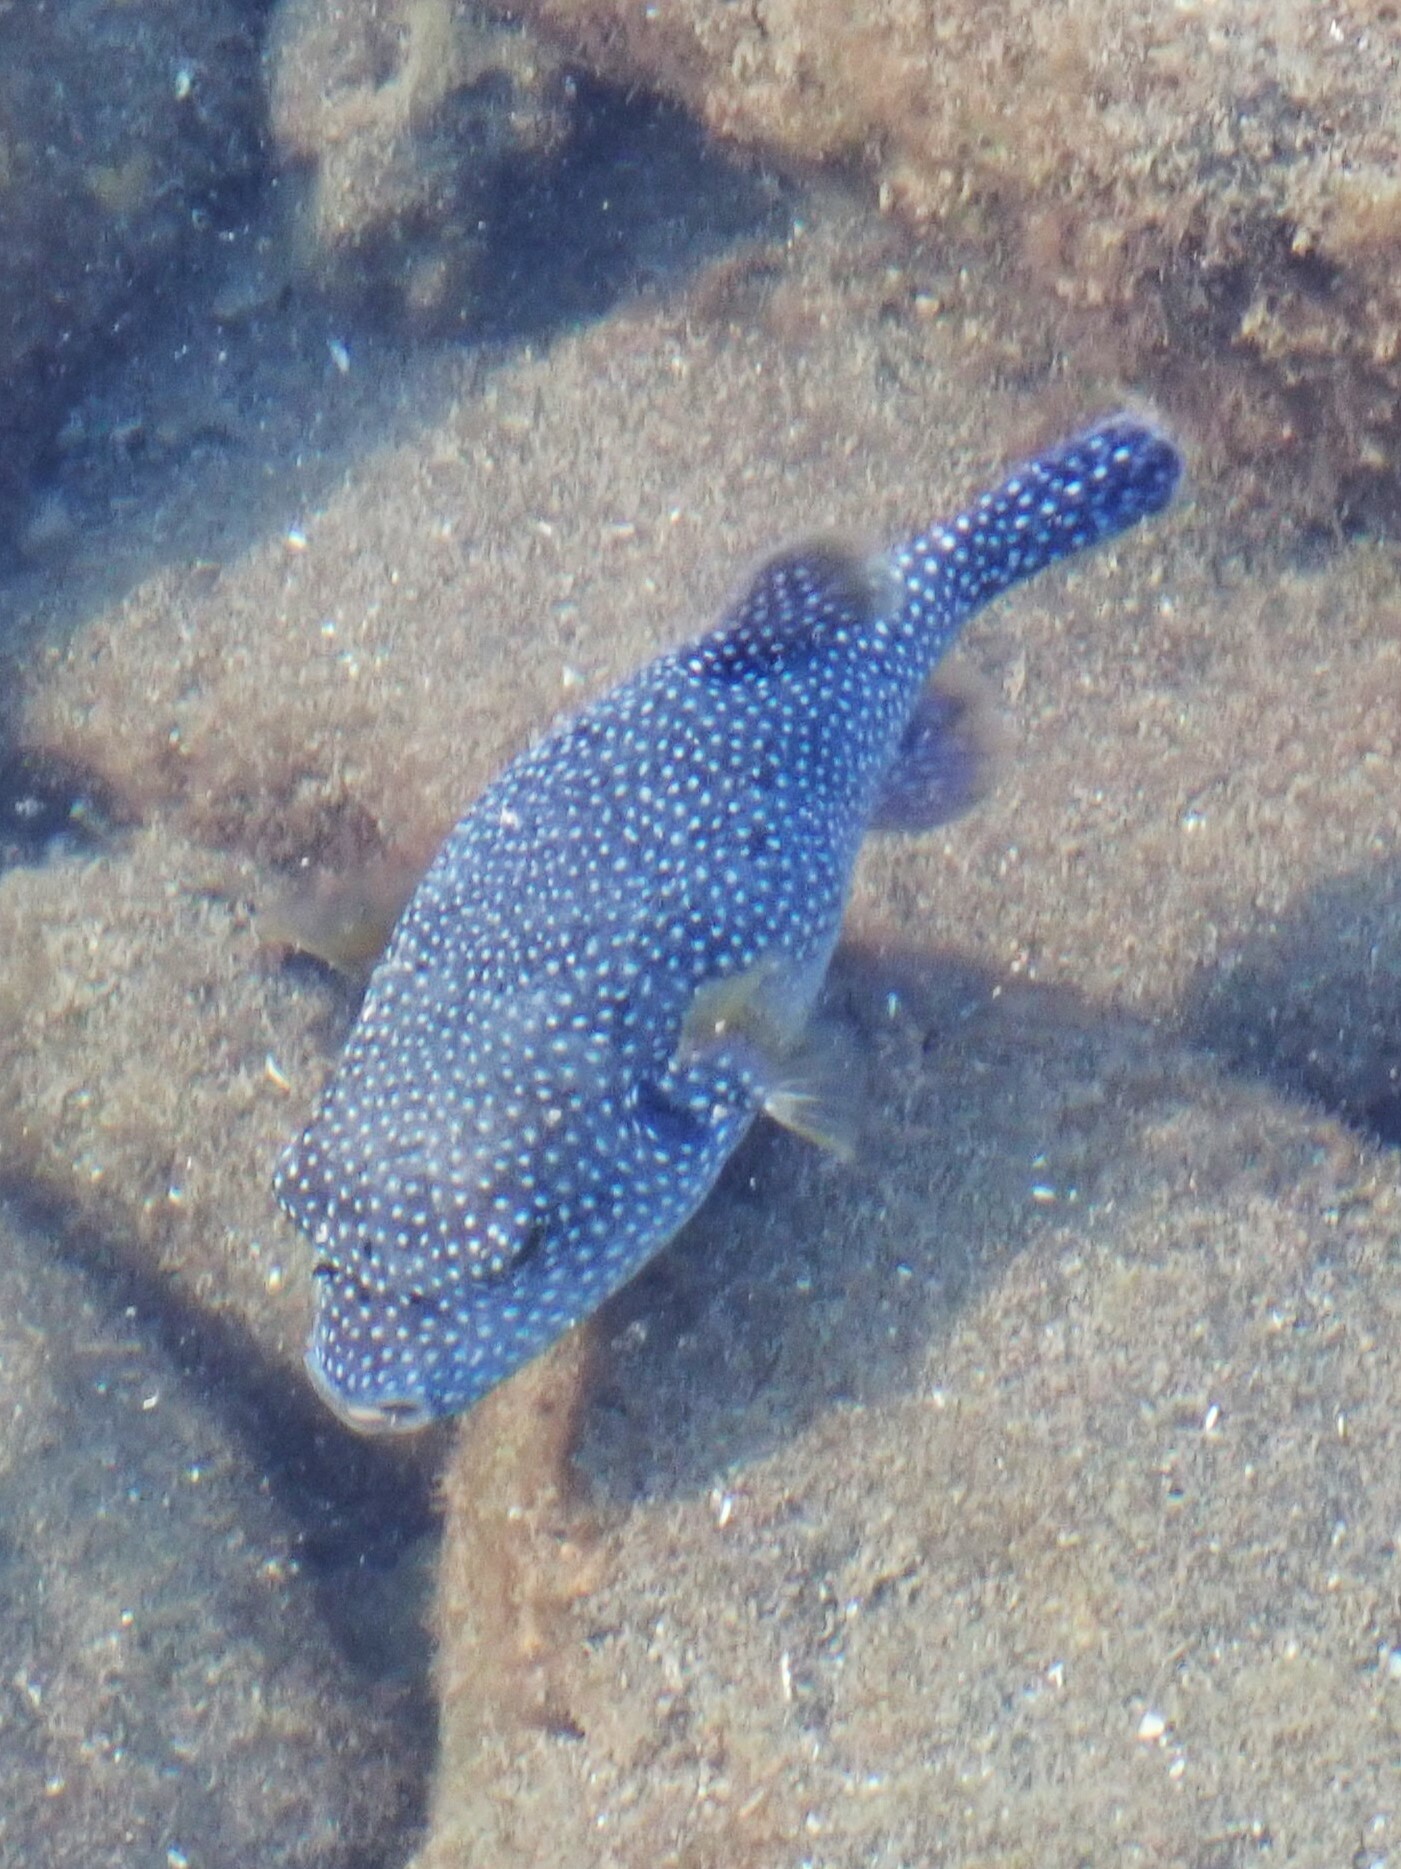
Arothron meleagris (Guineafowl Puffer)